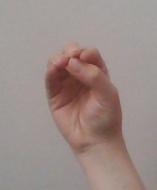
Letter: ha